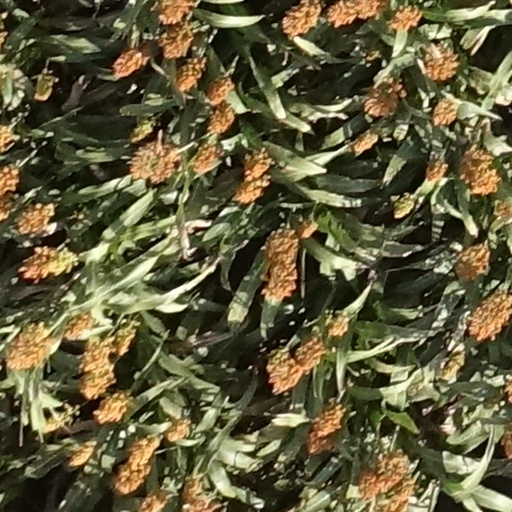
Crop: sorghum